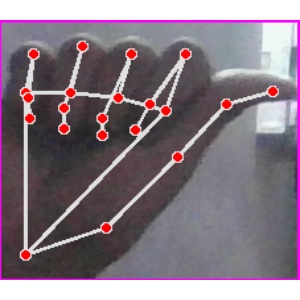
अक्षर: छ